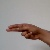
The image shows a hand gesture representing the letter 'H' in Indian Sign Language.